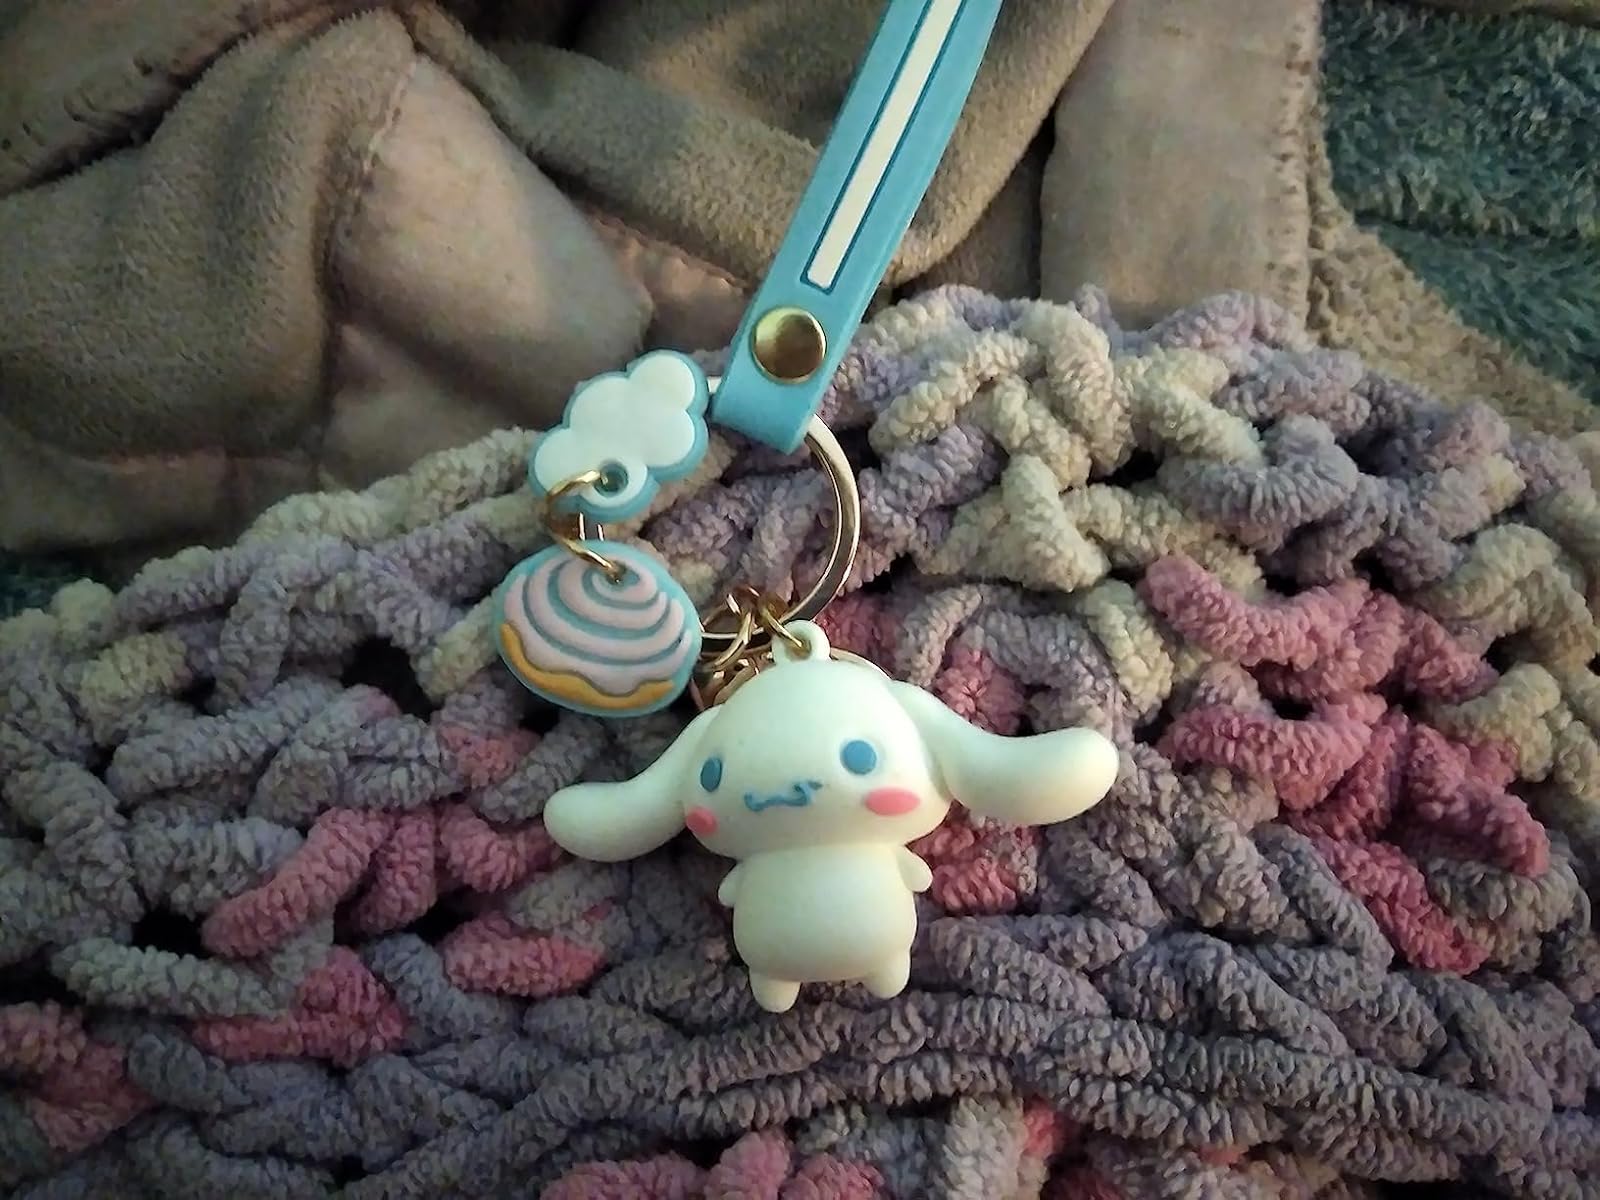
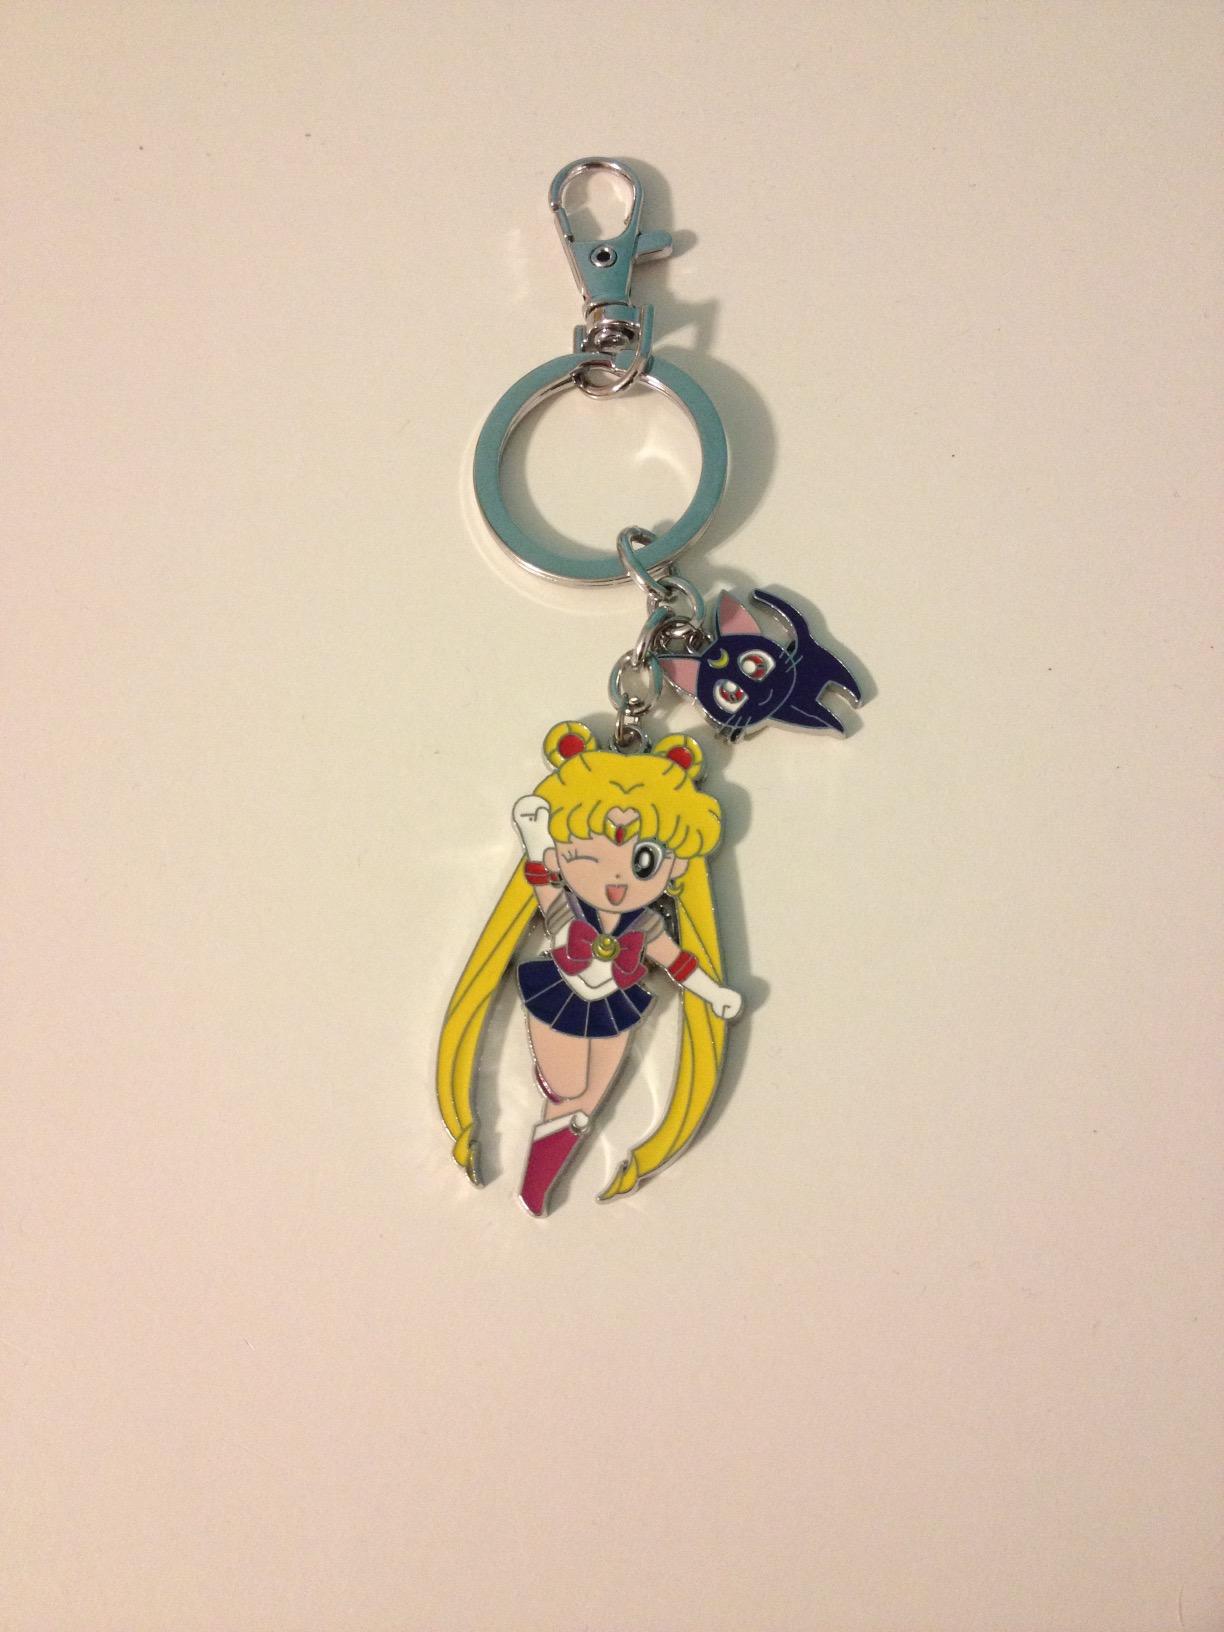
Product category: accessories_keychain
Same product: no